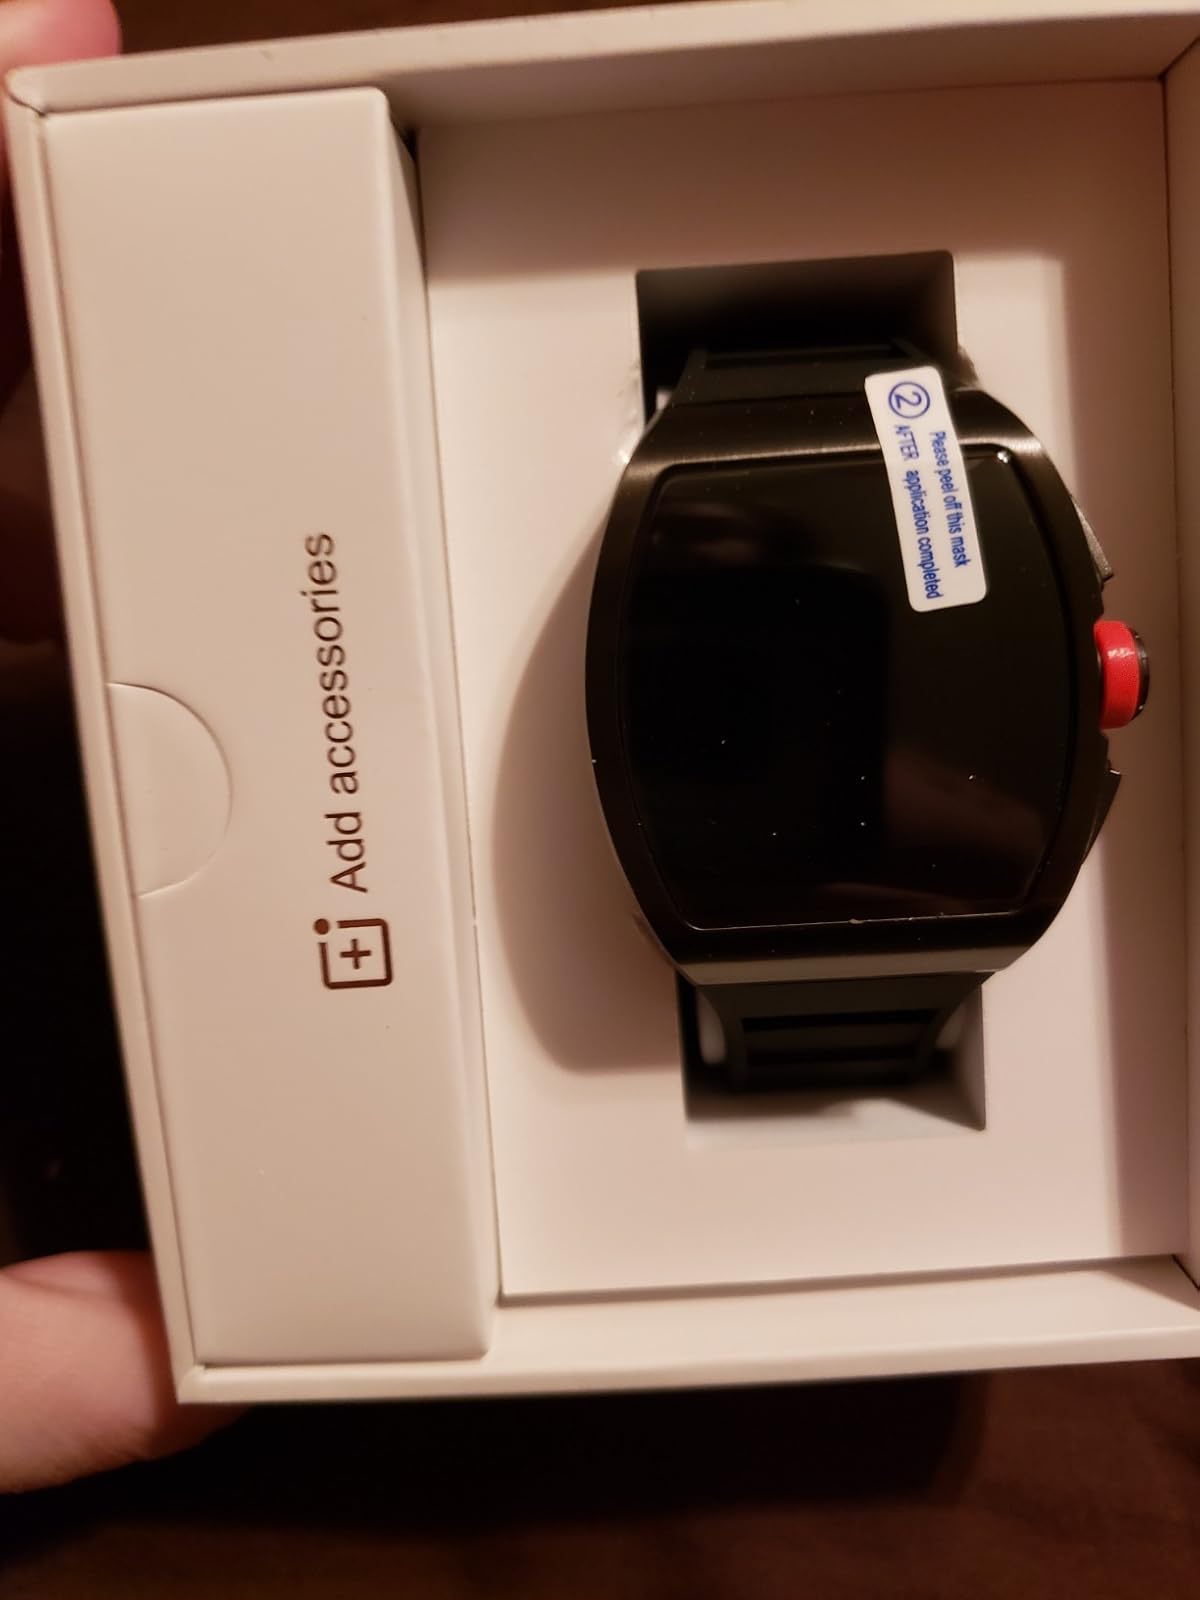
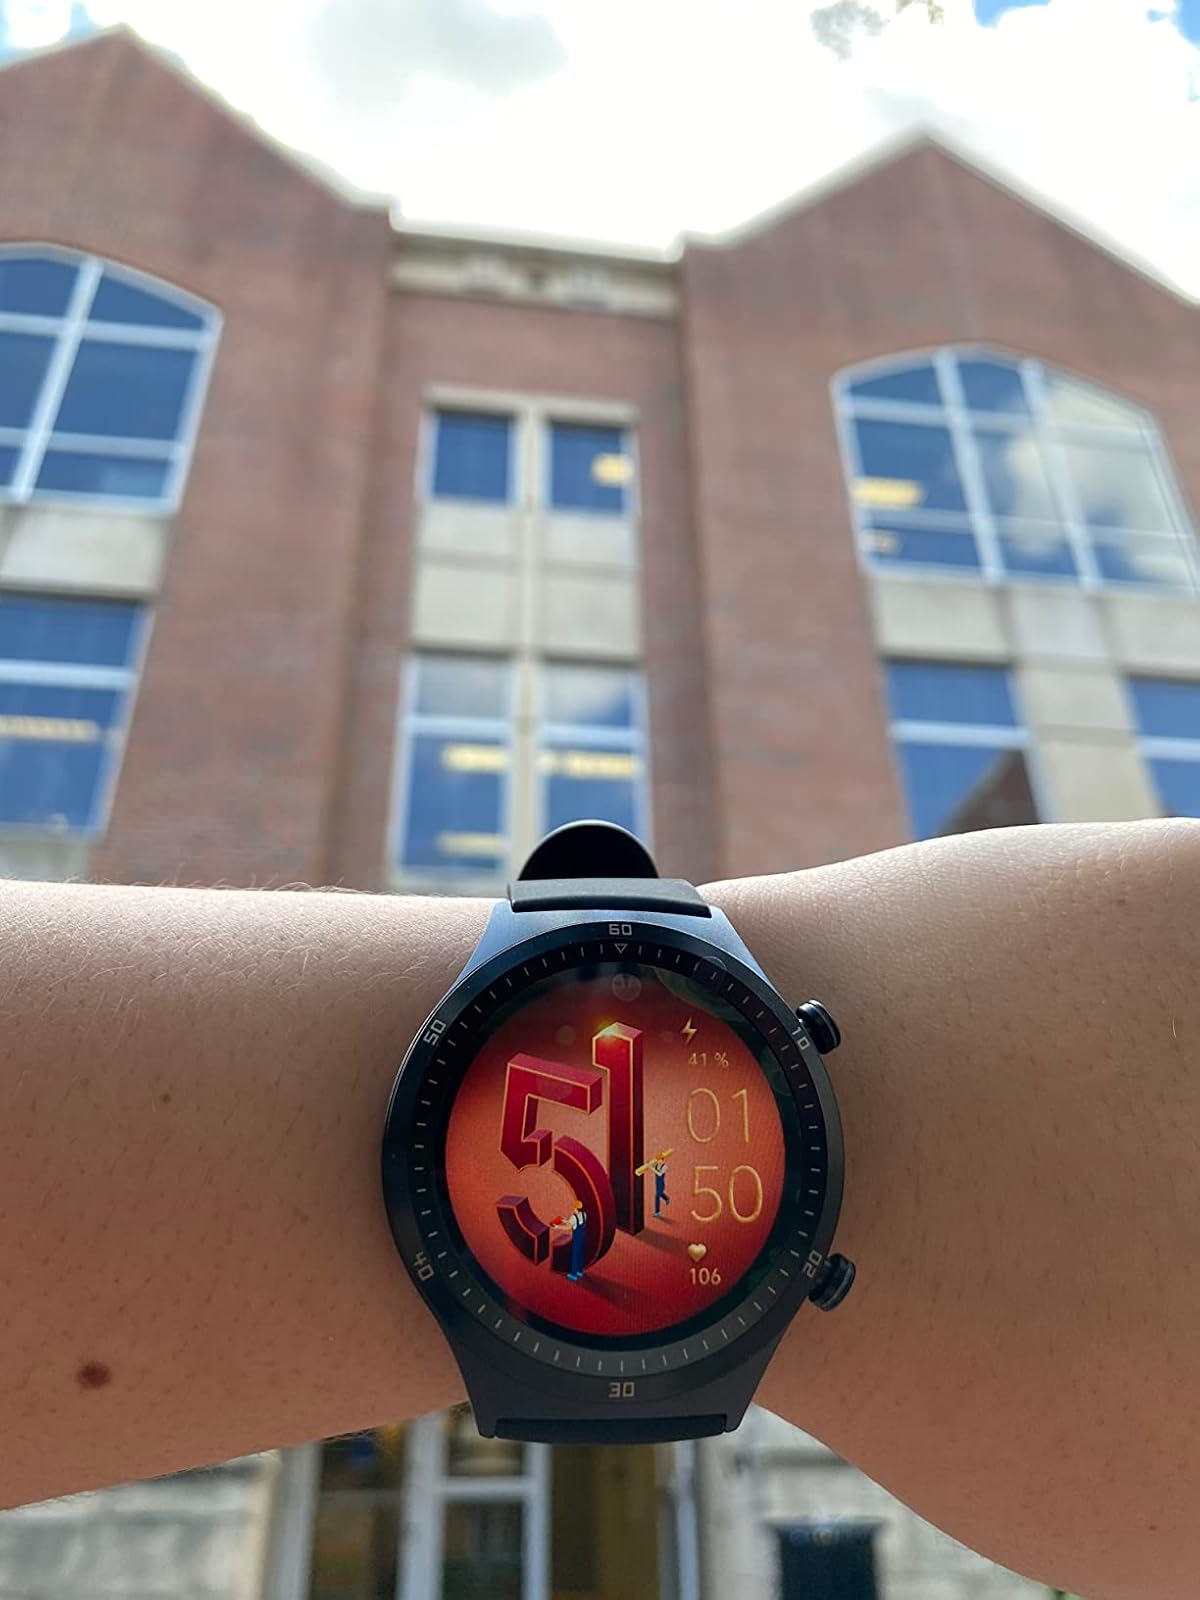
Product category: smartwatch
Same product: no